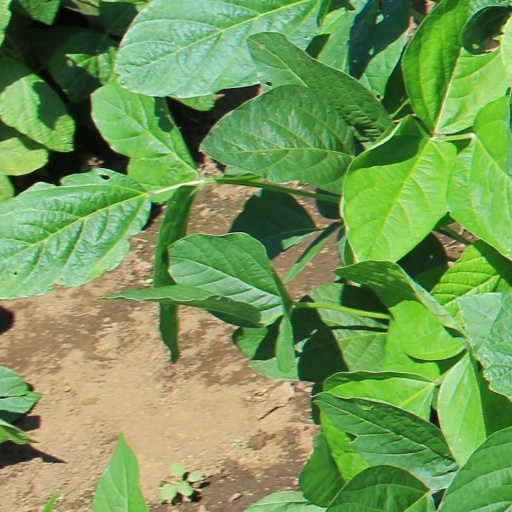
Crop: soybean